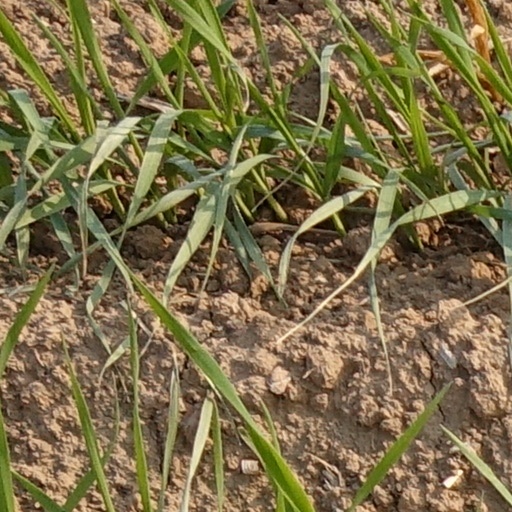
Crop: wheat